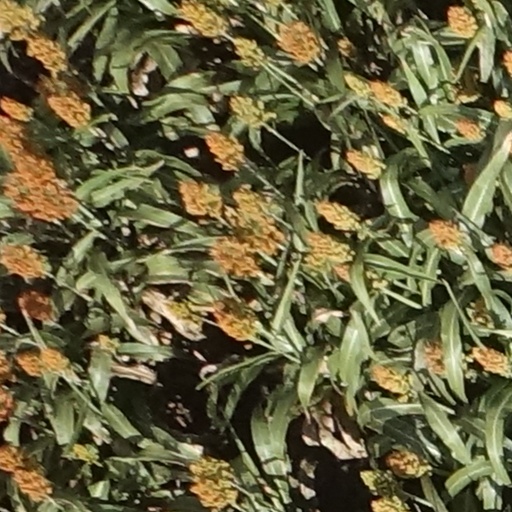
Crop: sorghum